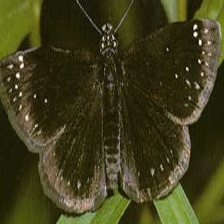
Species: SOOTYWING